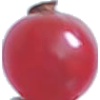
Label: redcurrant